Culture of Greece

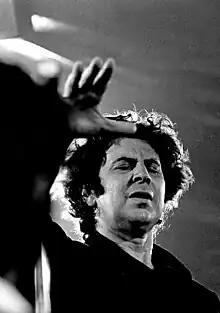
Mikis Theodorakis, popular composer and songwriter, introduced the bouzouki into the mainstream culture.

The history of music in Greece begins with the music of ancient Greece, largely structured on the Lyre and other supporting string instruments of the era. Beyond the well-known structural legacies of the Pythagorean scale, and the related mathematical developments it upheld to define western classical music, relatively little is understood about the precise character of music during this period; we do know, however, that it left, as so often, a strong mark on the culture of Rome. What has been gleaned about the social role and character of ancient Greek music comes largely from pottery and other forms of Greek art.